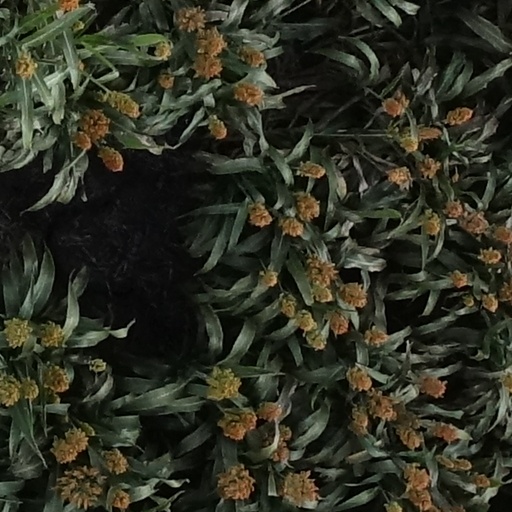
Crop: sorghum